United States men's national rugby union team

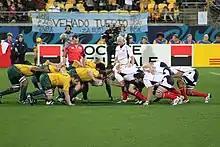
Australia scrum against the U.S. at the 2011 RWC.

In their 2011 Rugby World Cup opening match against Ireland the Eagles defense initially held, before conceding their first try at the 39' mark. The final tally was 22–10.